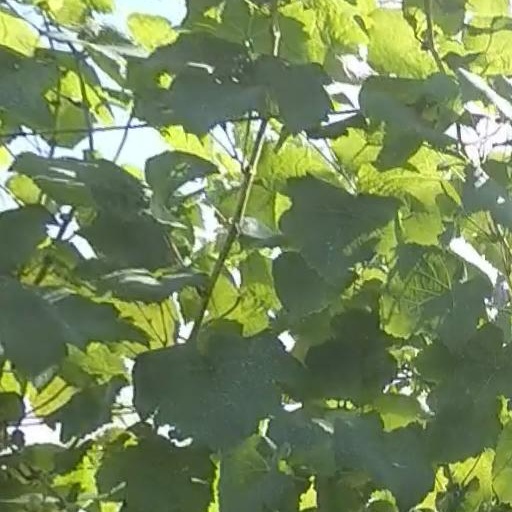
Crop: grape